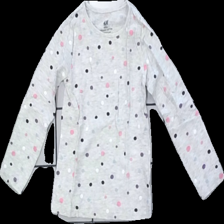
View: front
Type: Top
Category: Children
Brand: H&M
Colors: Pink, White, Grey, Multicolor
Material: 100% cotton
Pattern: Dots
Cut: Regular
Size: 104
Season: All
Damage location: middle left
Damage 2 location: middle right
Damage 3 location: bottom right
Price range: <50
Recommended usage: Reuse
Description: grå långärmad tröja med prickar i olika färger